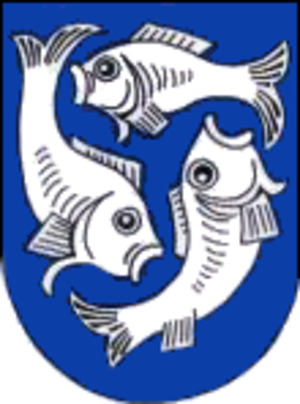
Heideland (Brandenburg)
Coat of arms of Heideland
Heideland er en kommune i landkreis Elbe-Elster i den tyske delstat Brandenburg. Byen tilhører Amt Elsterland med sæde i Schönborn. Heideland blev dannet den 31. december 2001 ved en frivillig sammenslutning af de indtil da selvstændige byer Eichholz-Drößig og Fischwasser.